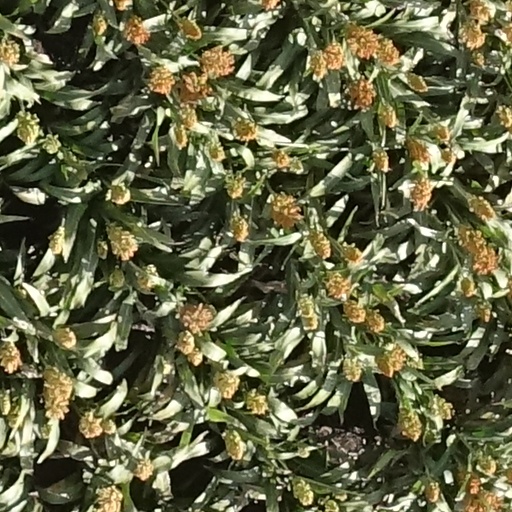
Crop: sorghum